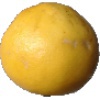
Label: Grapefruit White 1